Blue and White (political party)

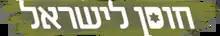
2019 Logo of the Israel Resillience Party

On 16 February 2015, Benny Gantz completed his term as Chief of the General Staff and entered a three-year legal cooling-off period in which he could not run for the Knesset, which ended on 2 July 2018. Subsequently, in September 2018, it was reported that Gantz planned to enter politics. On 27 December, the day after the dissolution of the 20th Knesset, Gantz submitted 109 signatures to register a new political party under the name "Hosen L'Yisrael" ("Resilience for Israel"), officially known in English as the Israel Resilience Party.